I Love Betty La Fea

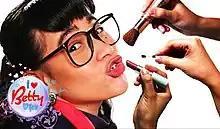

I Love Betty La Fea (stylized as I ♥ Betty La Fea) is a Philippine television drama series broadcast by ABS-CBN. The series is based on the Colombian telenovela "Yo soy Betty, la fea". Directed by Erick C. Salud, Don M. Cuaresma and Claudio "Tots" Sanchez-Mariscal IV, it stars Bea Alonzo and John Lloyd Cruz. It aired on the network's Primetime Bida line up and worldwide on TFC from September 8, 2008 to April 24, 2009, replacing "The Singing Bee" and "My Girl" and was replaced by "Only You".